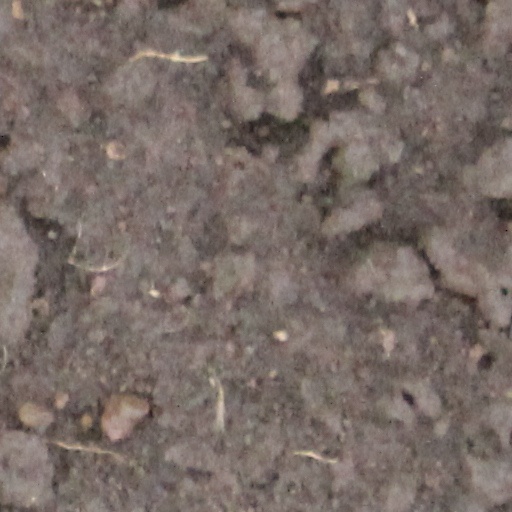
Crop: wheat